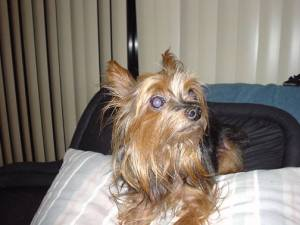
Breed: yorkshire terrier